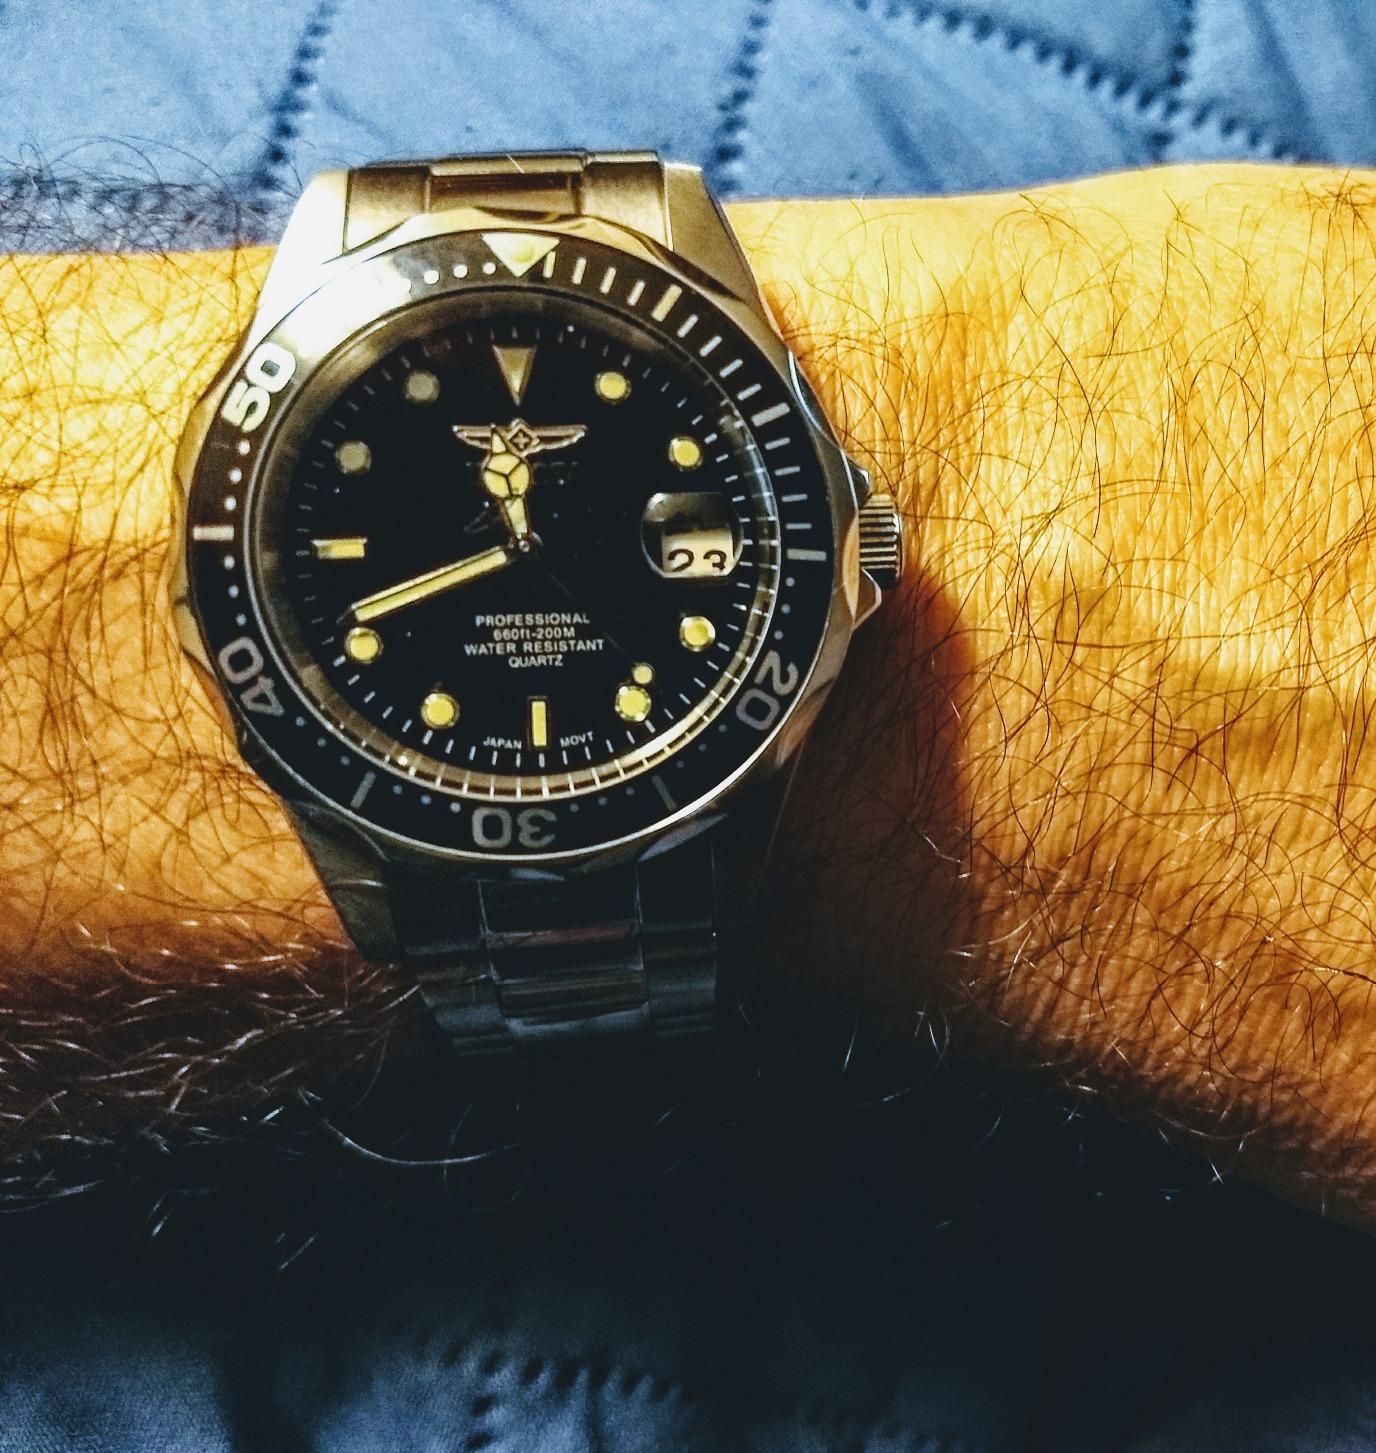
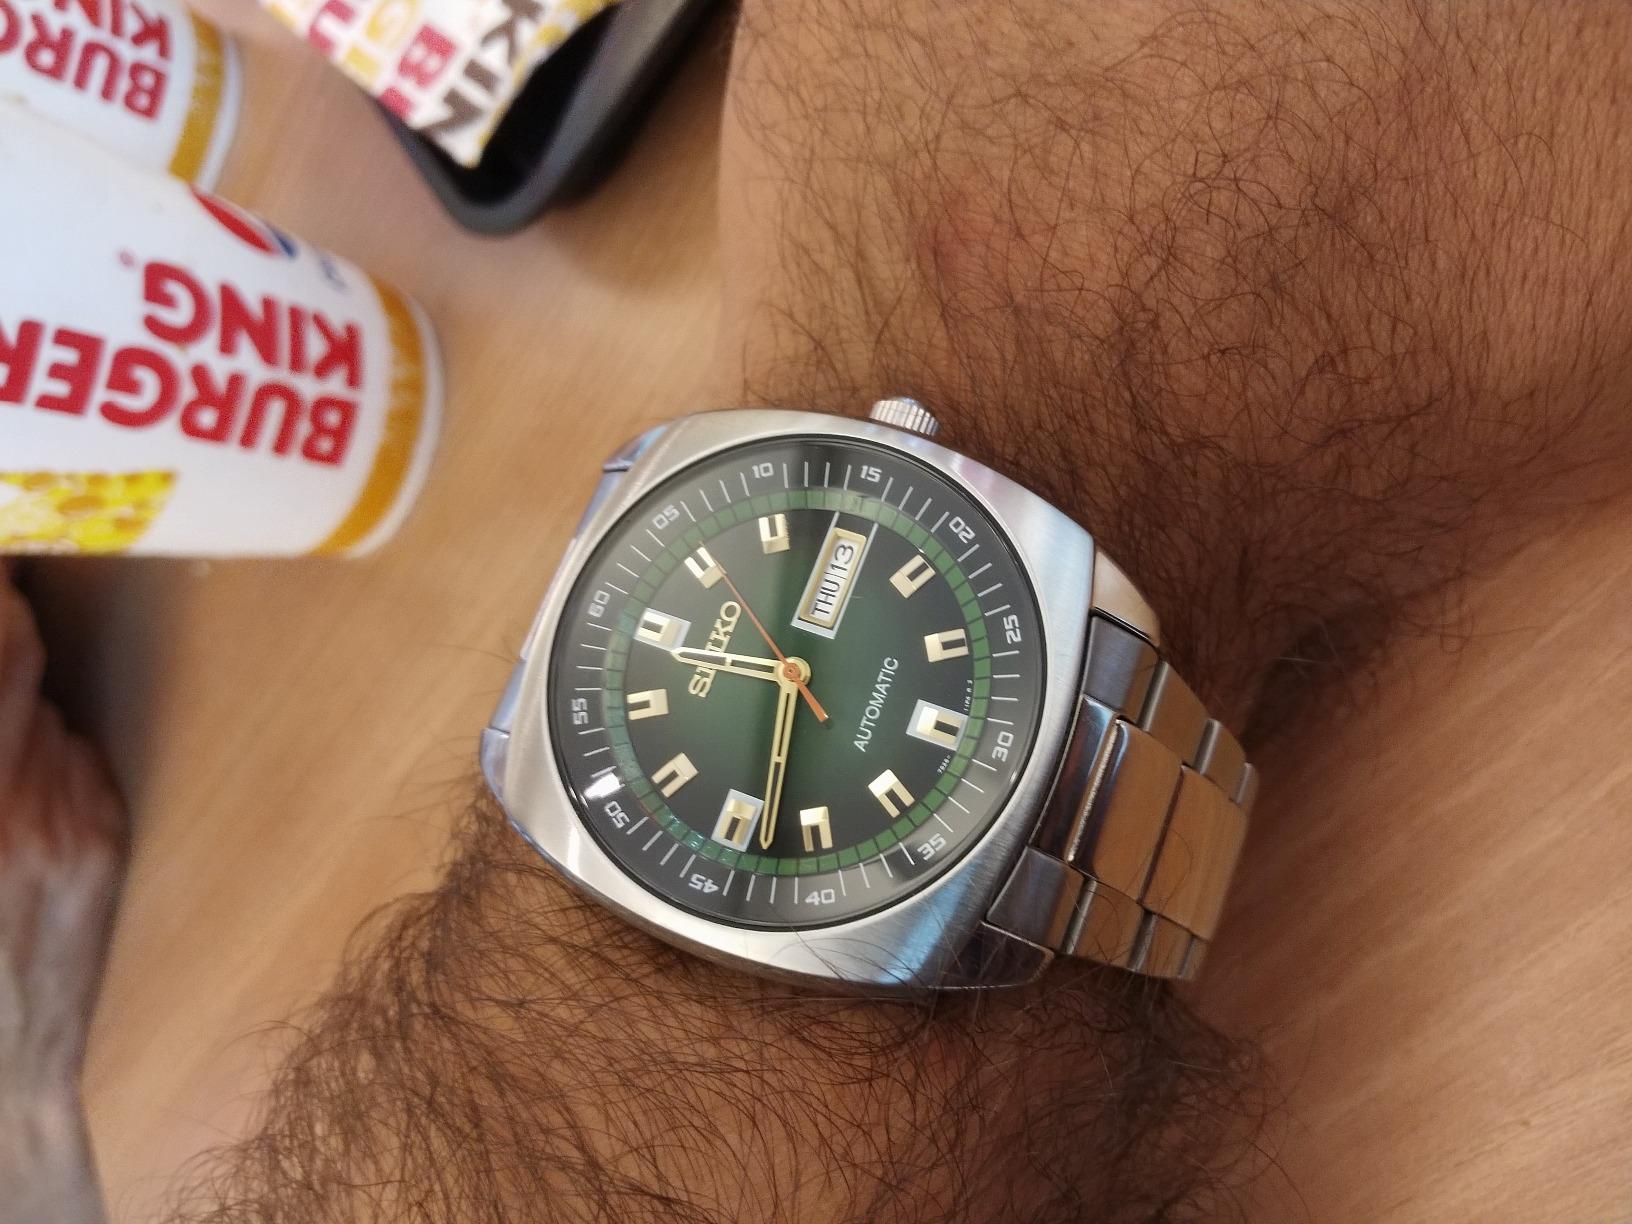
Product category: accessories_watch
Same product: no